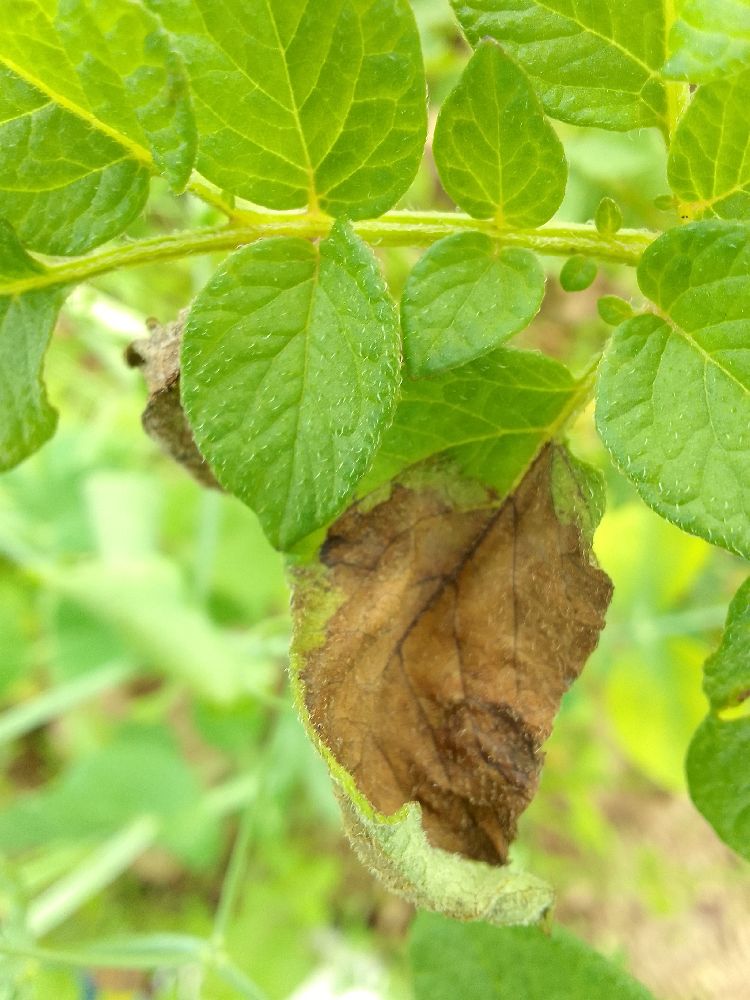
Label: Late blight